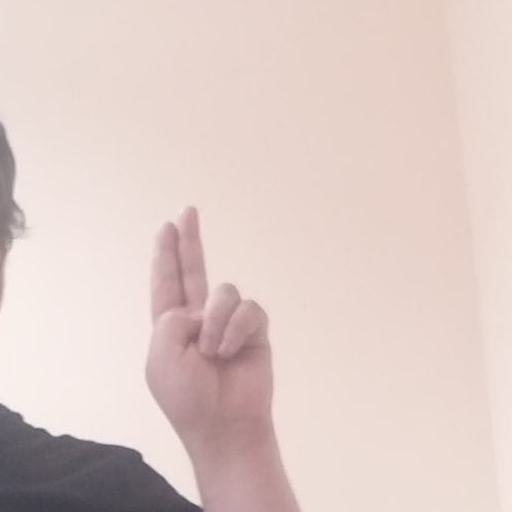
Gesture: two_up